White-crowned sparrow

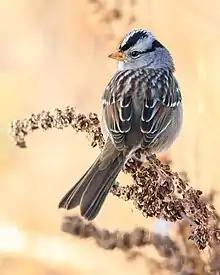
In California, United States

There are five currently recognized subspecies of white-crowned sparrow ("pugetensis", "gambelii", "nuttalli", "oriantha", and "leucophrys"), varying in breeding distribution migratory route. Birds of the subspecies "nuttalli" are permanent residents in California, while birds of the subspecies "gambelli" may migrate as far as the Arctic Circle during the summer breeding season. Northern birds migrate to the southern United States and northern Mexico.